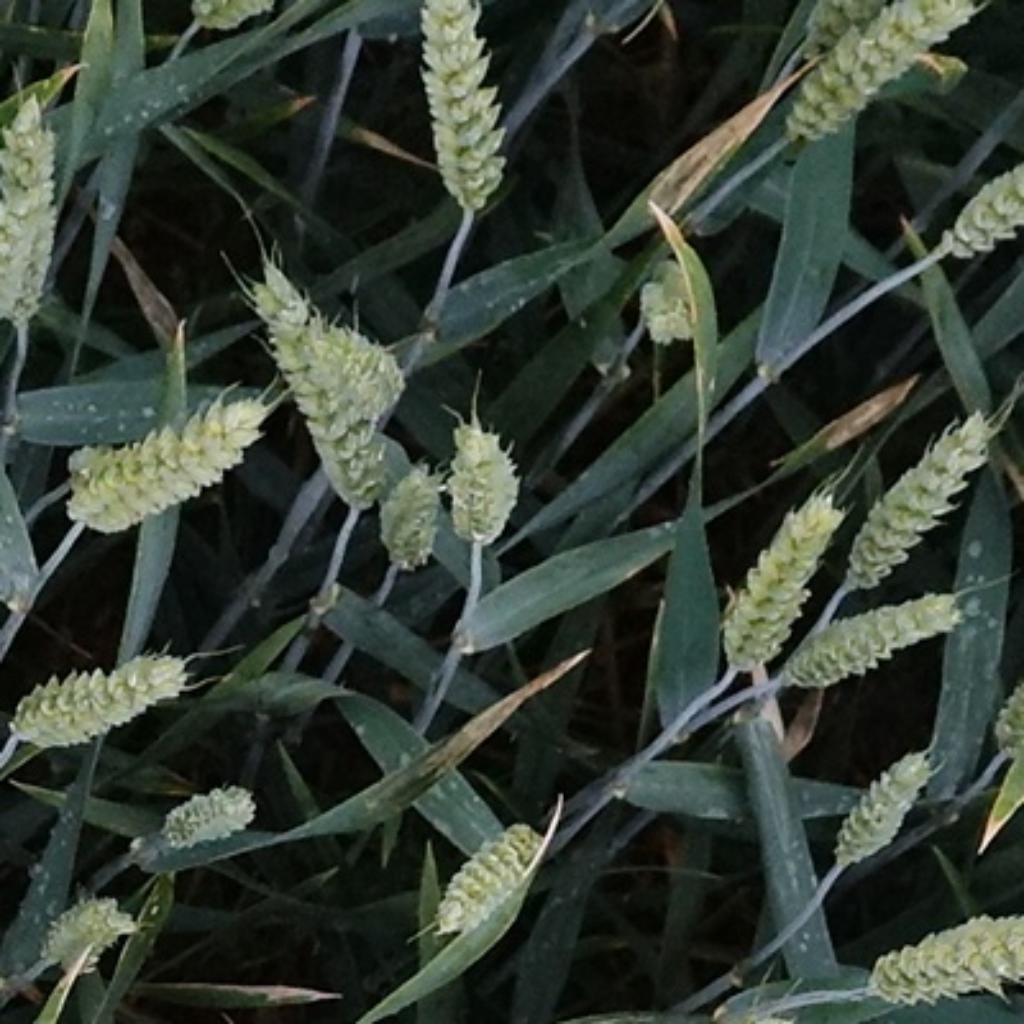
Country: France
Location: Toulouse
Wheat development stage: Filling - Ripening